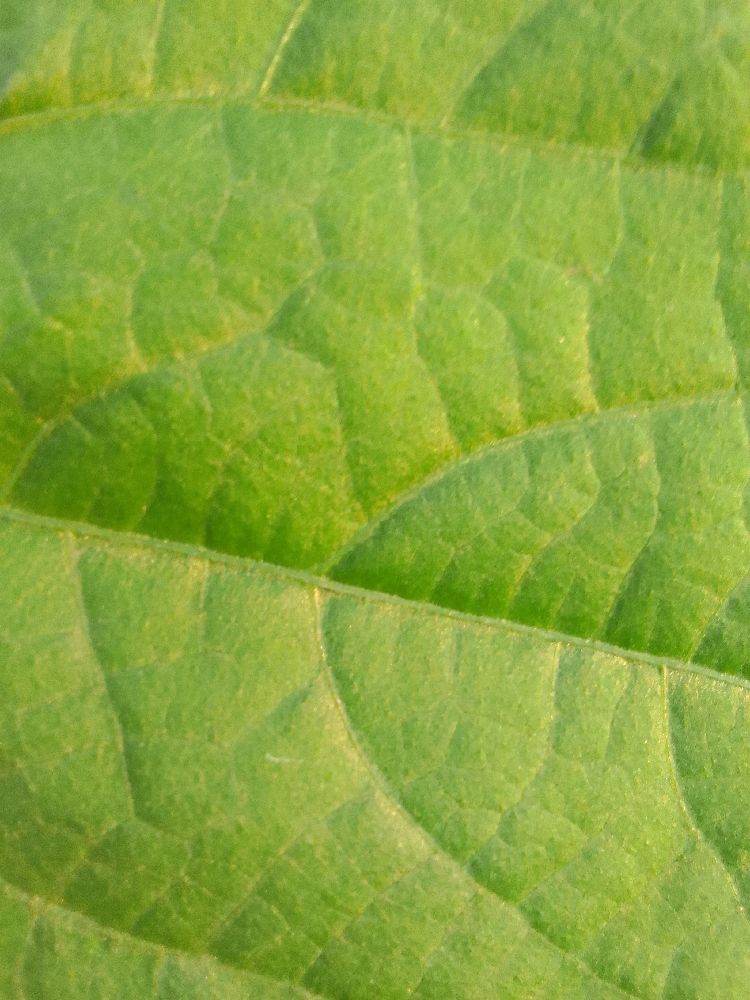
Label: healthy